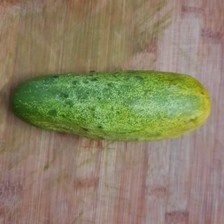
Label: cucumber